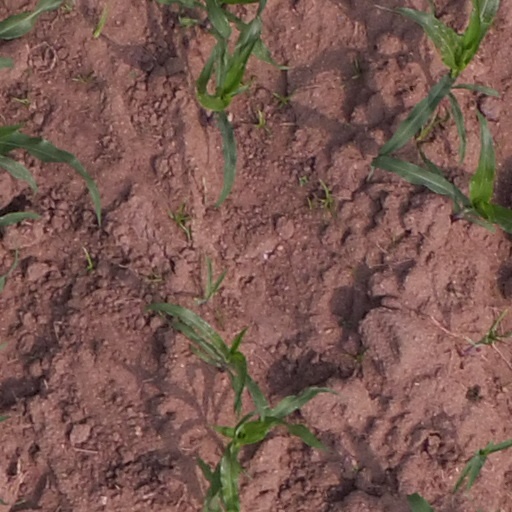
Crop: maize; corn